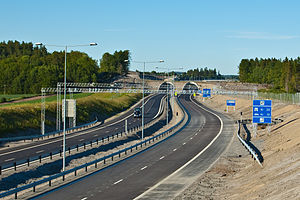
Bompenge i Norge / Bomveje
Et betalingsanlæg på E18 på Skinmo
Bompenge forekommer flere steder i Norge på veje, tunneller og broer. Bergen indførte som den første by i Europa bompenge i 1985. Formålet med bompengeringen var at finansiere nye veje i det vanskelige terræn. Efterhånden har de fleste norske storbyer etableret sine egne bompengeringe. En bompengering er betalingsring omkring en større by som bilister betaler en afgift for at krydse. Nogle steder betaler man trængselsafgift og/eller miljødifferentierede vejafgifter.